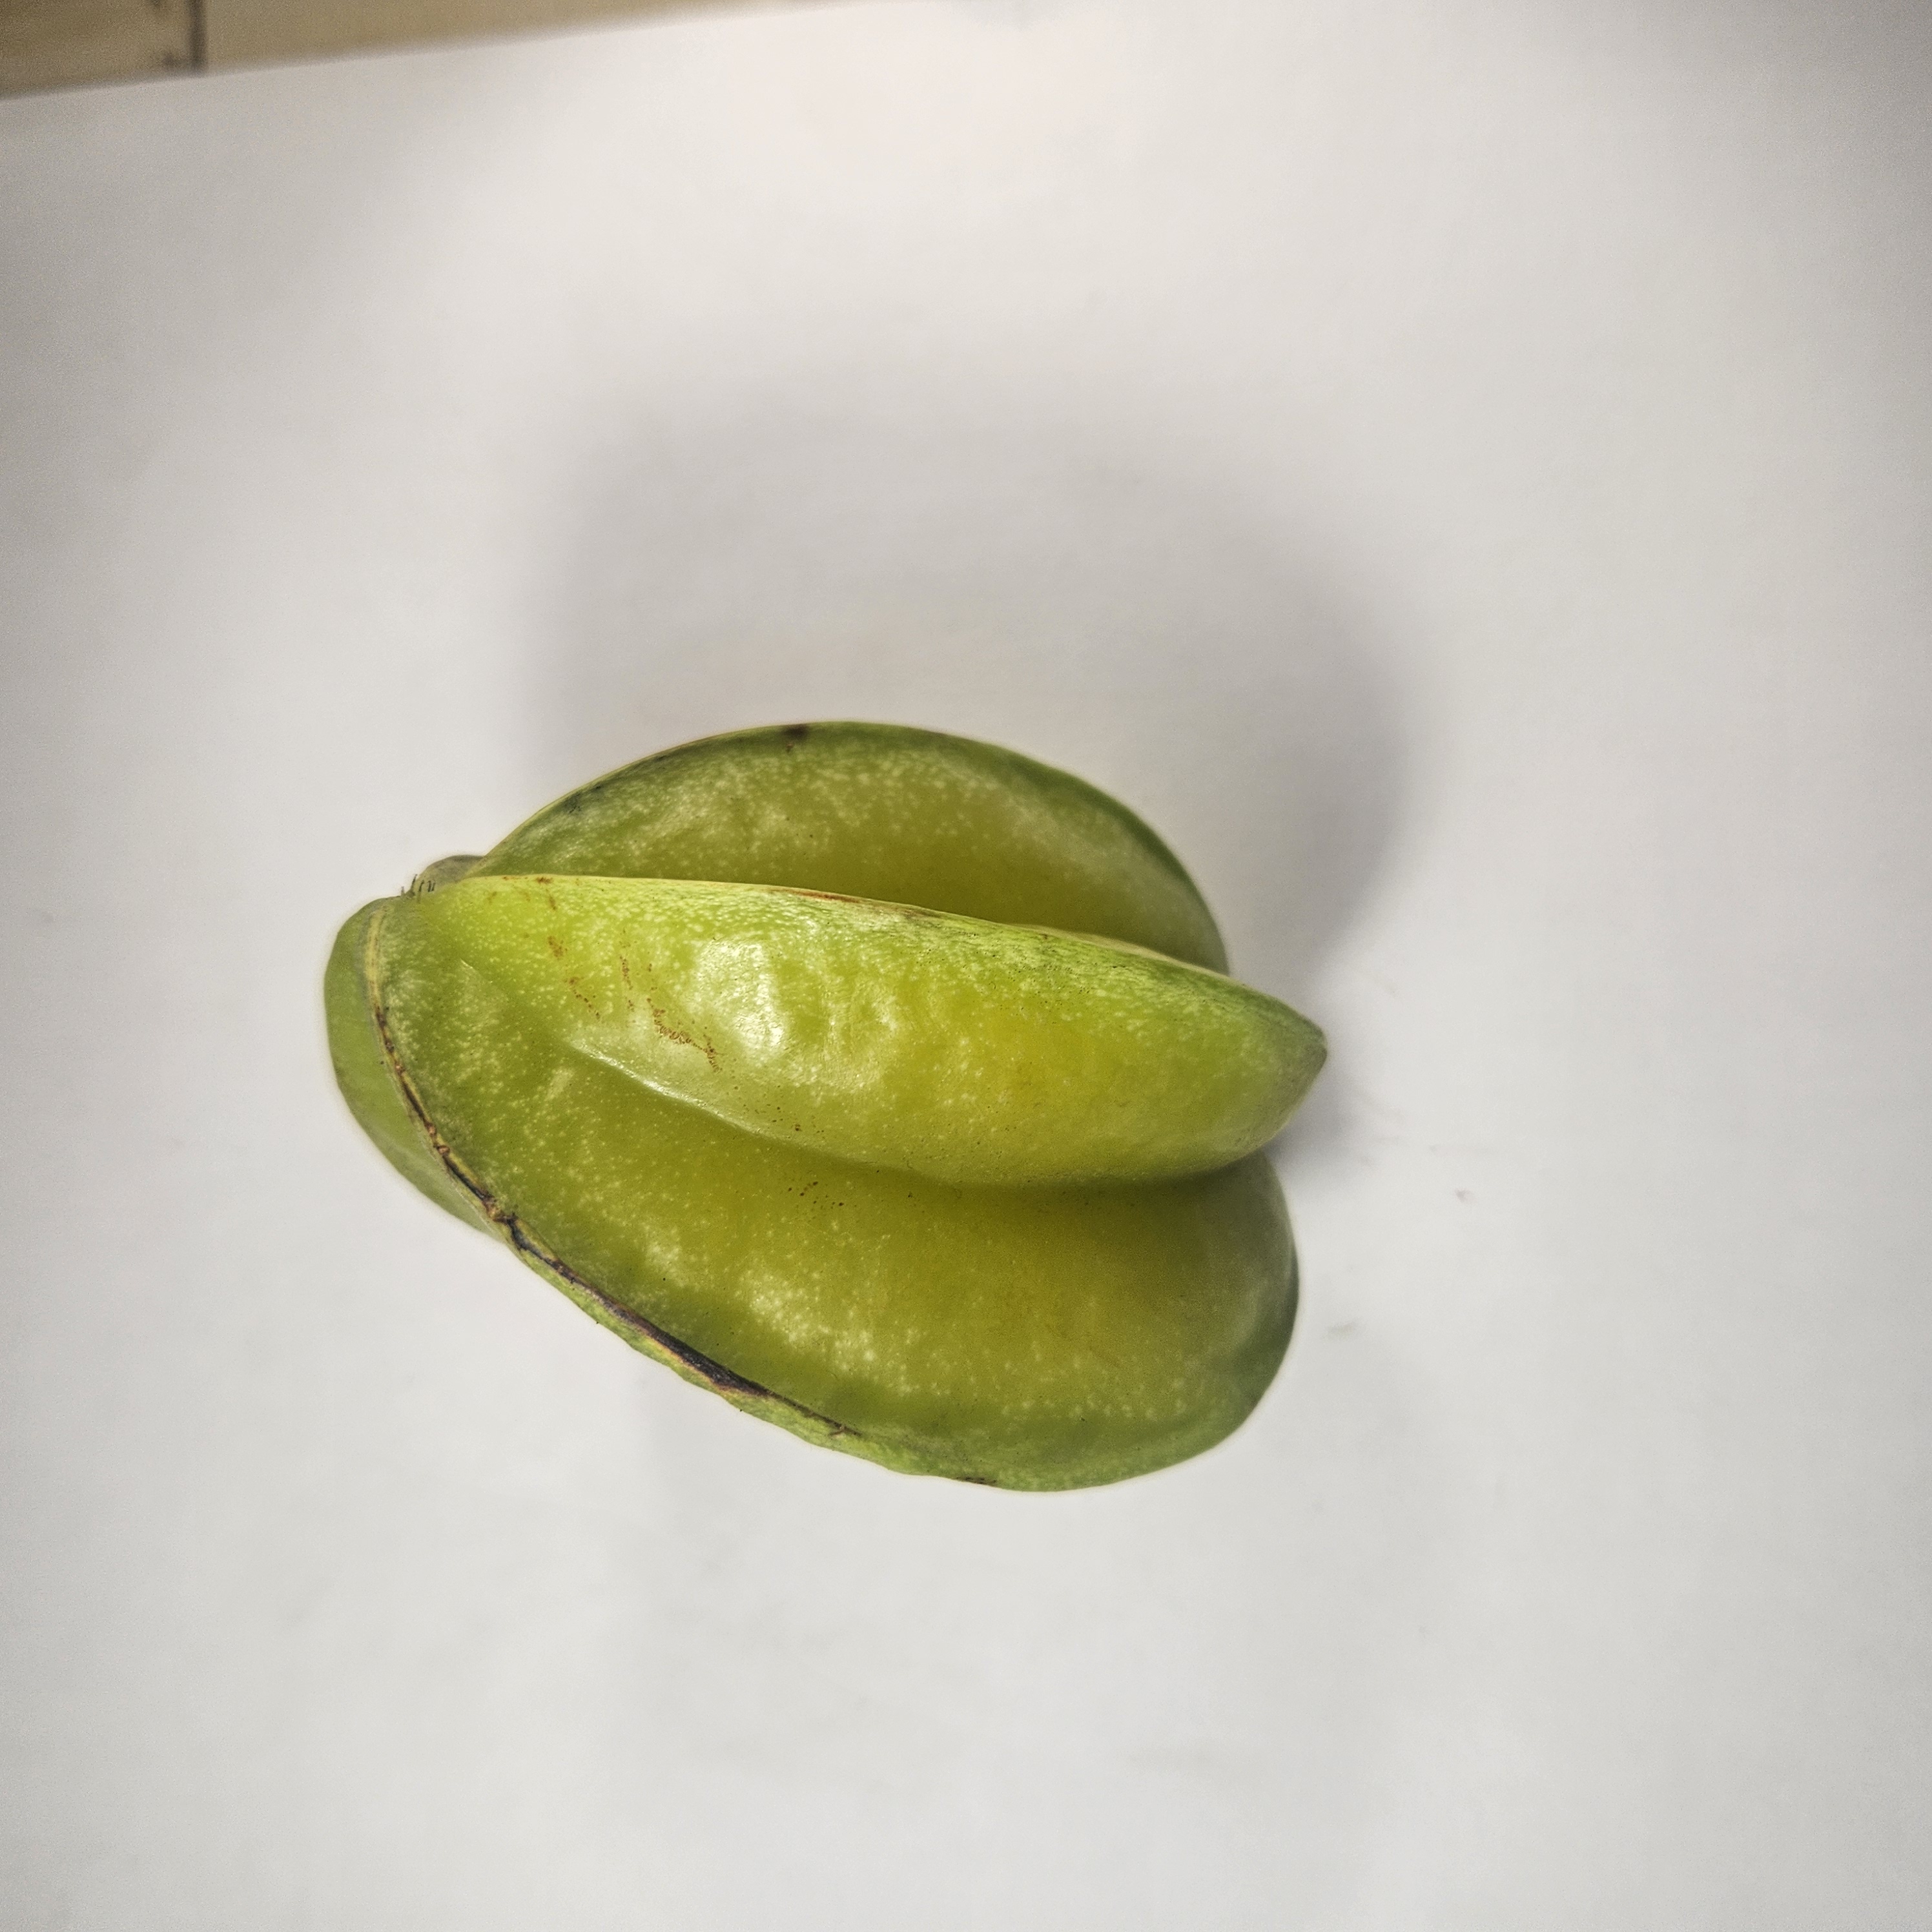
Label: Healthy Fruits